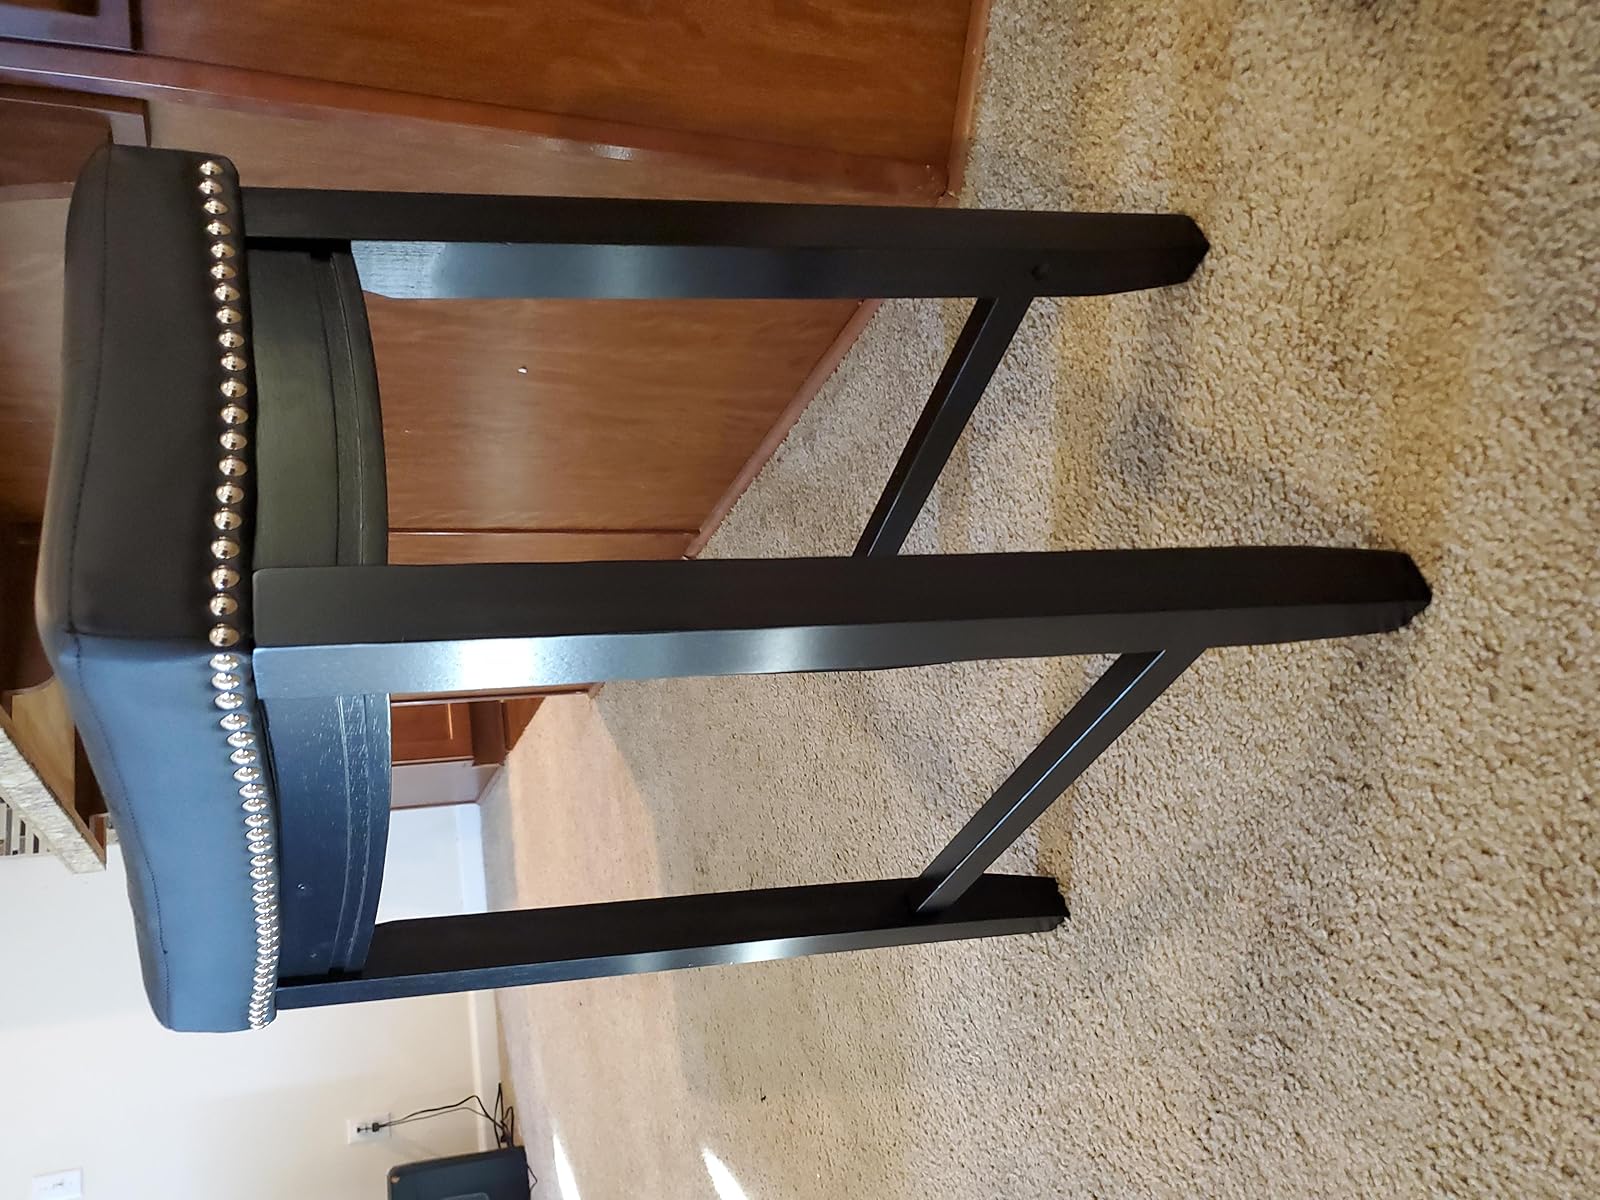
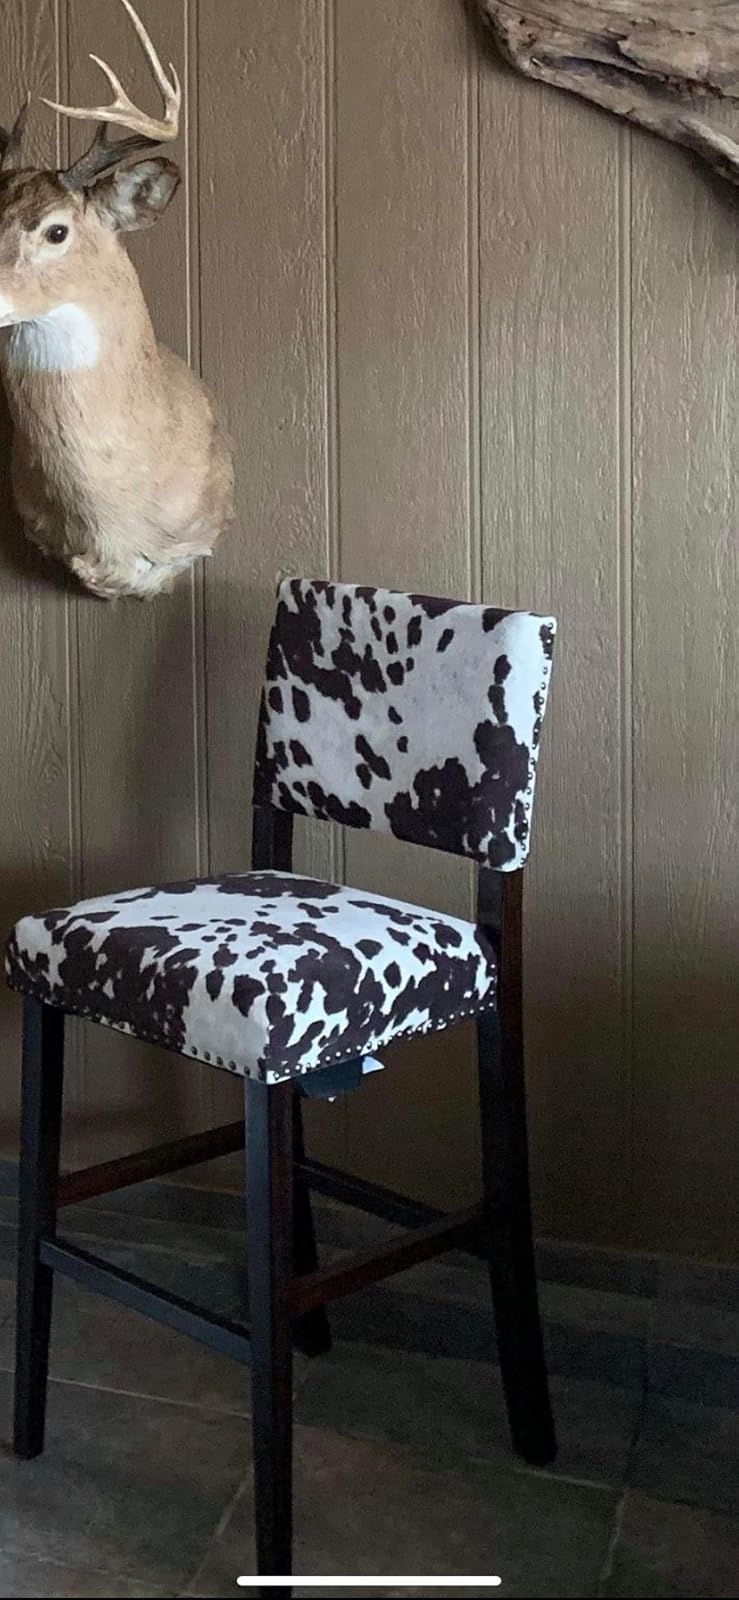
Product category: stool
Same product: no